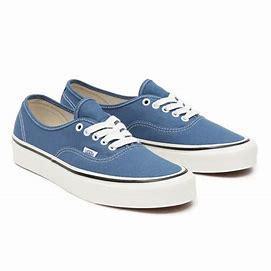
Brand: Vans
Model: Anaheim Factory Authentic 44 DX